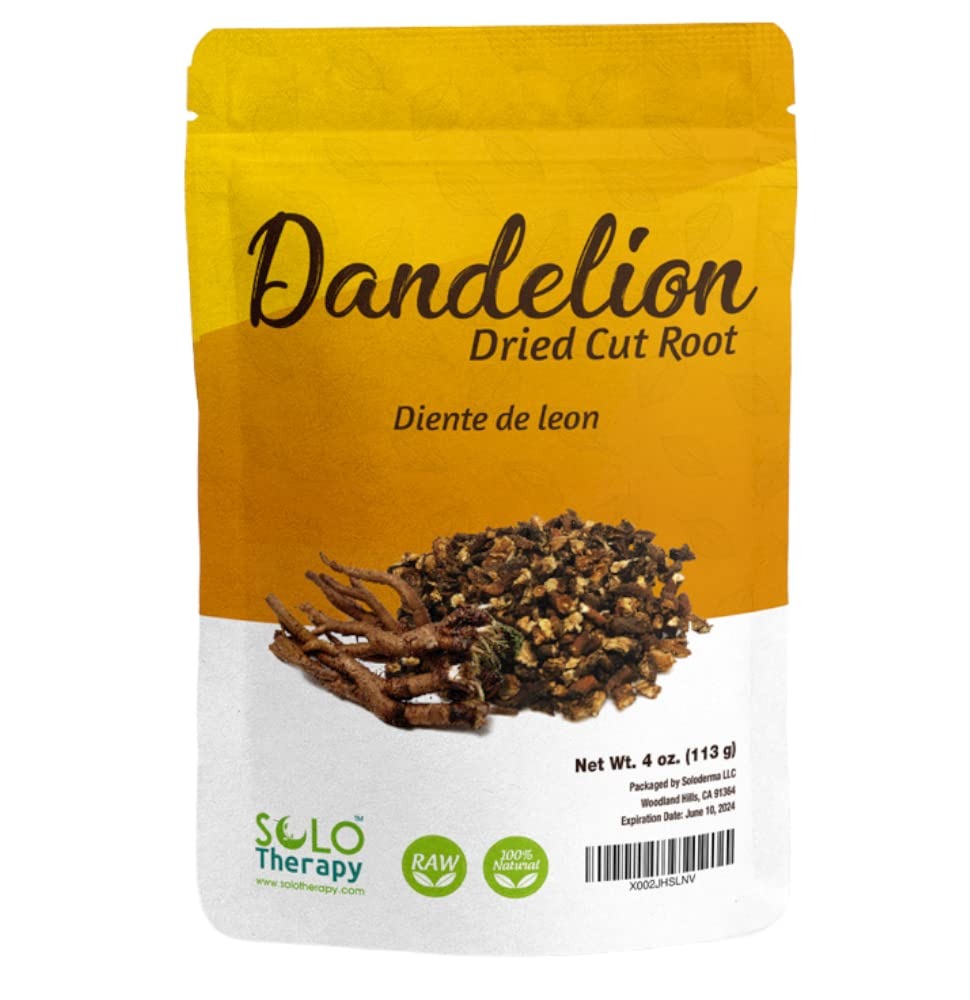
Item Name: Dandelion Dried Cut Root 4 oz, Taraxacum Officinale, Dandelion Root Tea, 4 oz, Diente De León, Product From Bulgaria, Packaged in the USA
Bullet Point 1: Dandelion Root - 4 oz. - Taraxacum Officinale
Bullet Point 2: Raiz de Diente de León - 4 oz.
Bullet Point 3: Our mission is to offer High-quality Herbs at a fair price in customer-friendly quantities.
Bullet Point 4: 100% MONEY-BACK GUARANTEE: Providing with the friendliest customer service is our number one goal. We offer a 30 day money back guarantee if you are not satisfied with your product!
Bullet Point 5: Product From Bulgaria - Packaged in the USA.
Product Description: Dandelion Loose Root Dried. You will receive 4 oz of raw loose cut root. Taraxacum Officinale Dandelion Root. Use as infusion in teas or carry in a bag to enhance your psychic powers, spiritual dreams and second sight. Magickal Properties of Dandelion" Creativity Inspiration Sun magick Courage and bravery Wishes Divination Dispels negative energy Banishment Increase psychic abilities Prophetic dreams Growth and transformation
Value: 4.0
Unit: Ounce

Price: 16.5